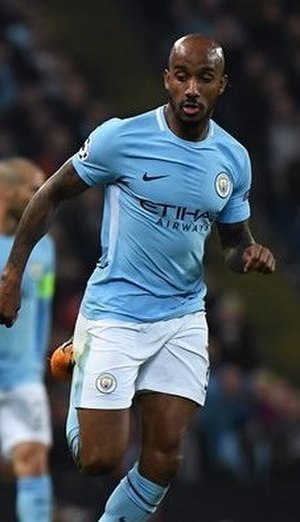
Fabian Delph
Fabian Delph er en engelsk fodboldspiller. Han spiller for Manchester City i den engelske Premier League.